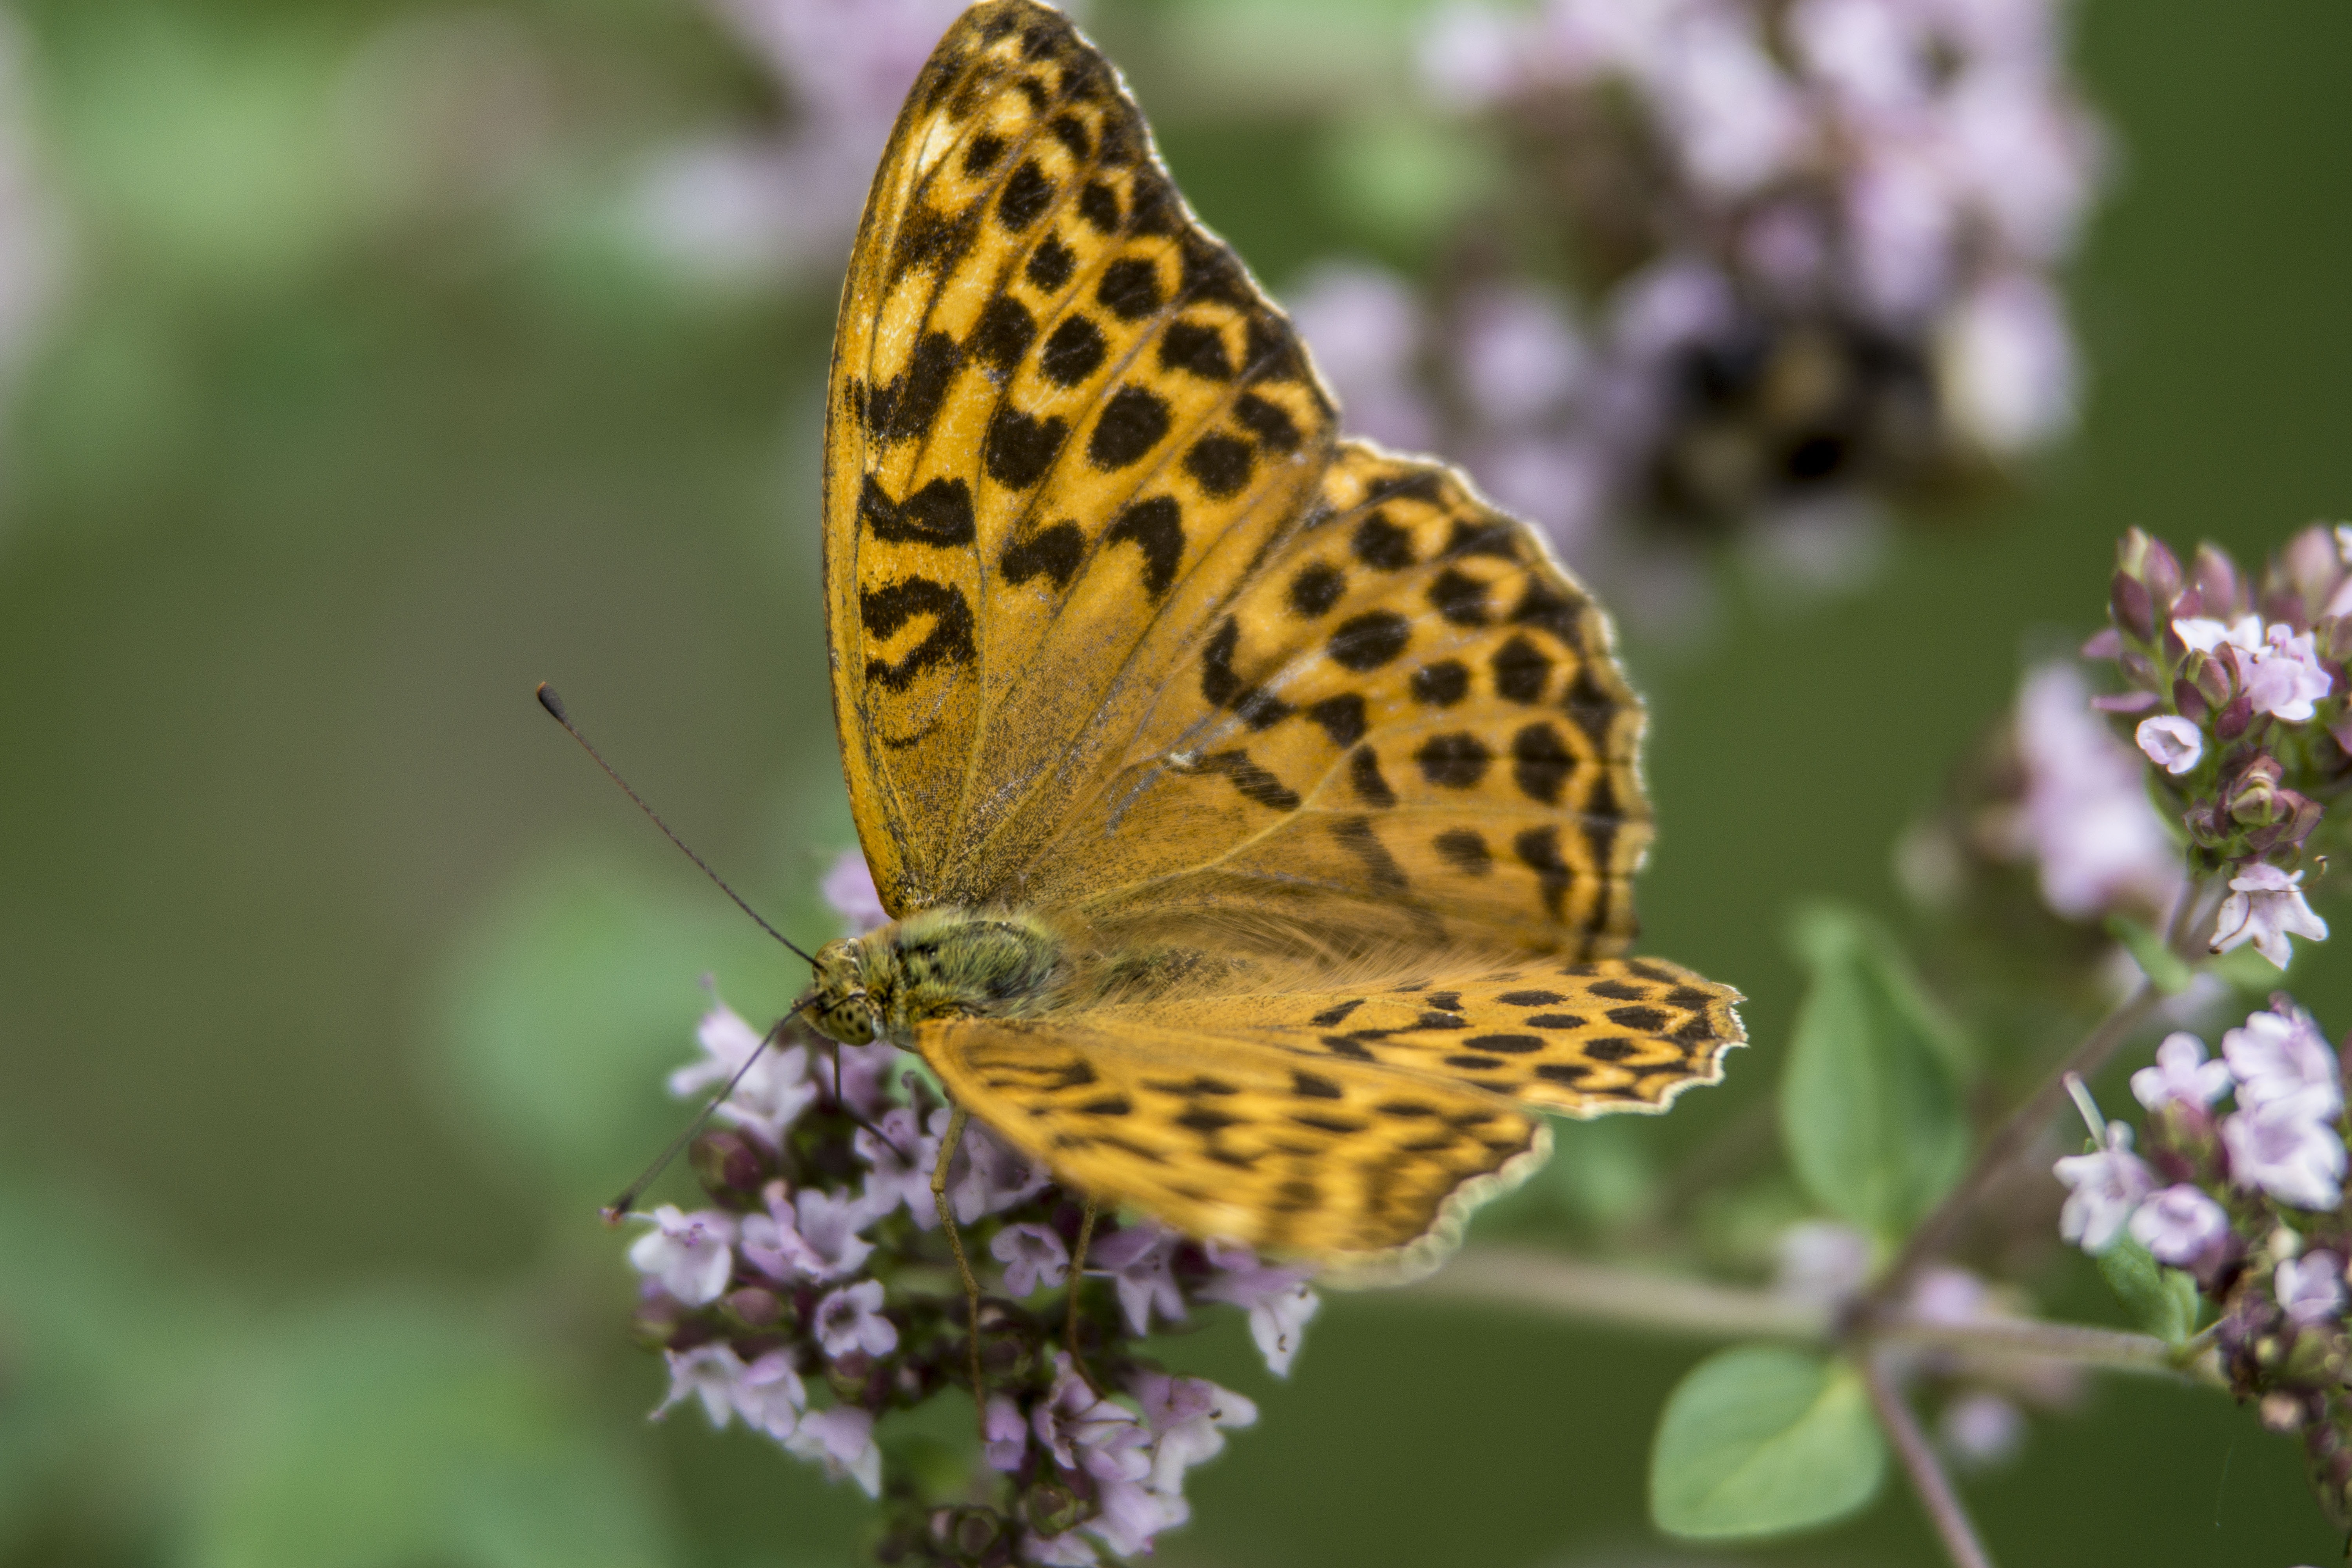
nature, blossom, flower, bloom, summer, wildlife, insect, botany, butterfly, flora, fauna, invertebrate, monarch butterfly, nectar, macro photography, arthropod, pollinator, floriade, moths and butterflies, lycaenid, brush footed butterfly, colias